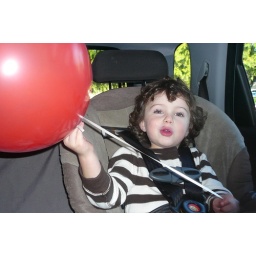
Balloon boy all in brown